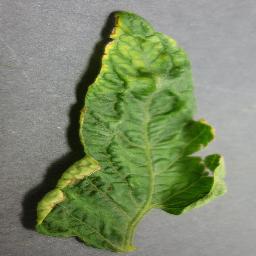
Label: Tomato___Tomato_Yellow_Leaf_Curl_Virus